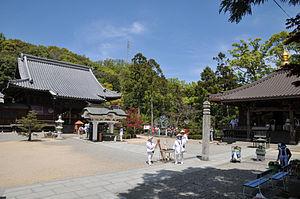
Le Konsen-ji est un temple de la secte Kōya-san du Bouddhisme Shingon situé dans la ville d'Itano, préfecture de Tokushima au Japon. C'est le 3ᵉ des 88 temples de la route du pèlerinage de Shikoku, et son image principale est celle de Shaka Nyorai. Konsen-ji aurait été fondé par Gyōki. Il a été reconstruit au cours de l'époque d'Edo après avoir été incendié par les Chōsokabe.